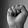
ASL letter: S